Bay-sur-Aube

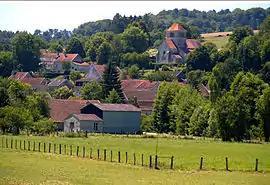
A general view of Bay-sur-Aube

Bay-sur-Aube (literally "Bay on Aube") is a commune in the Haute-Marne department in the Grand Est region in northeastern France.